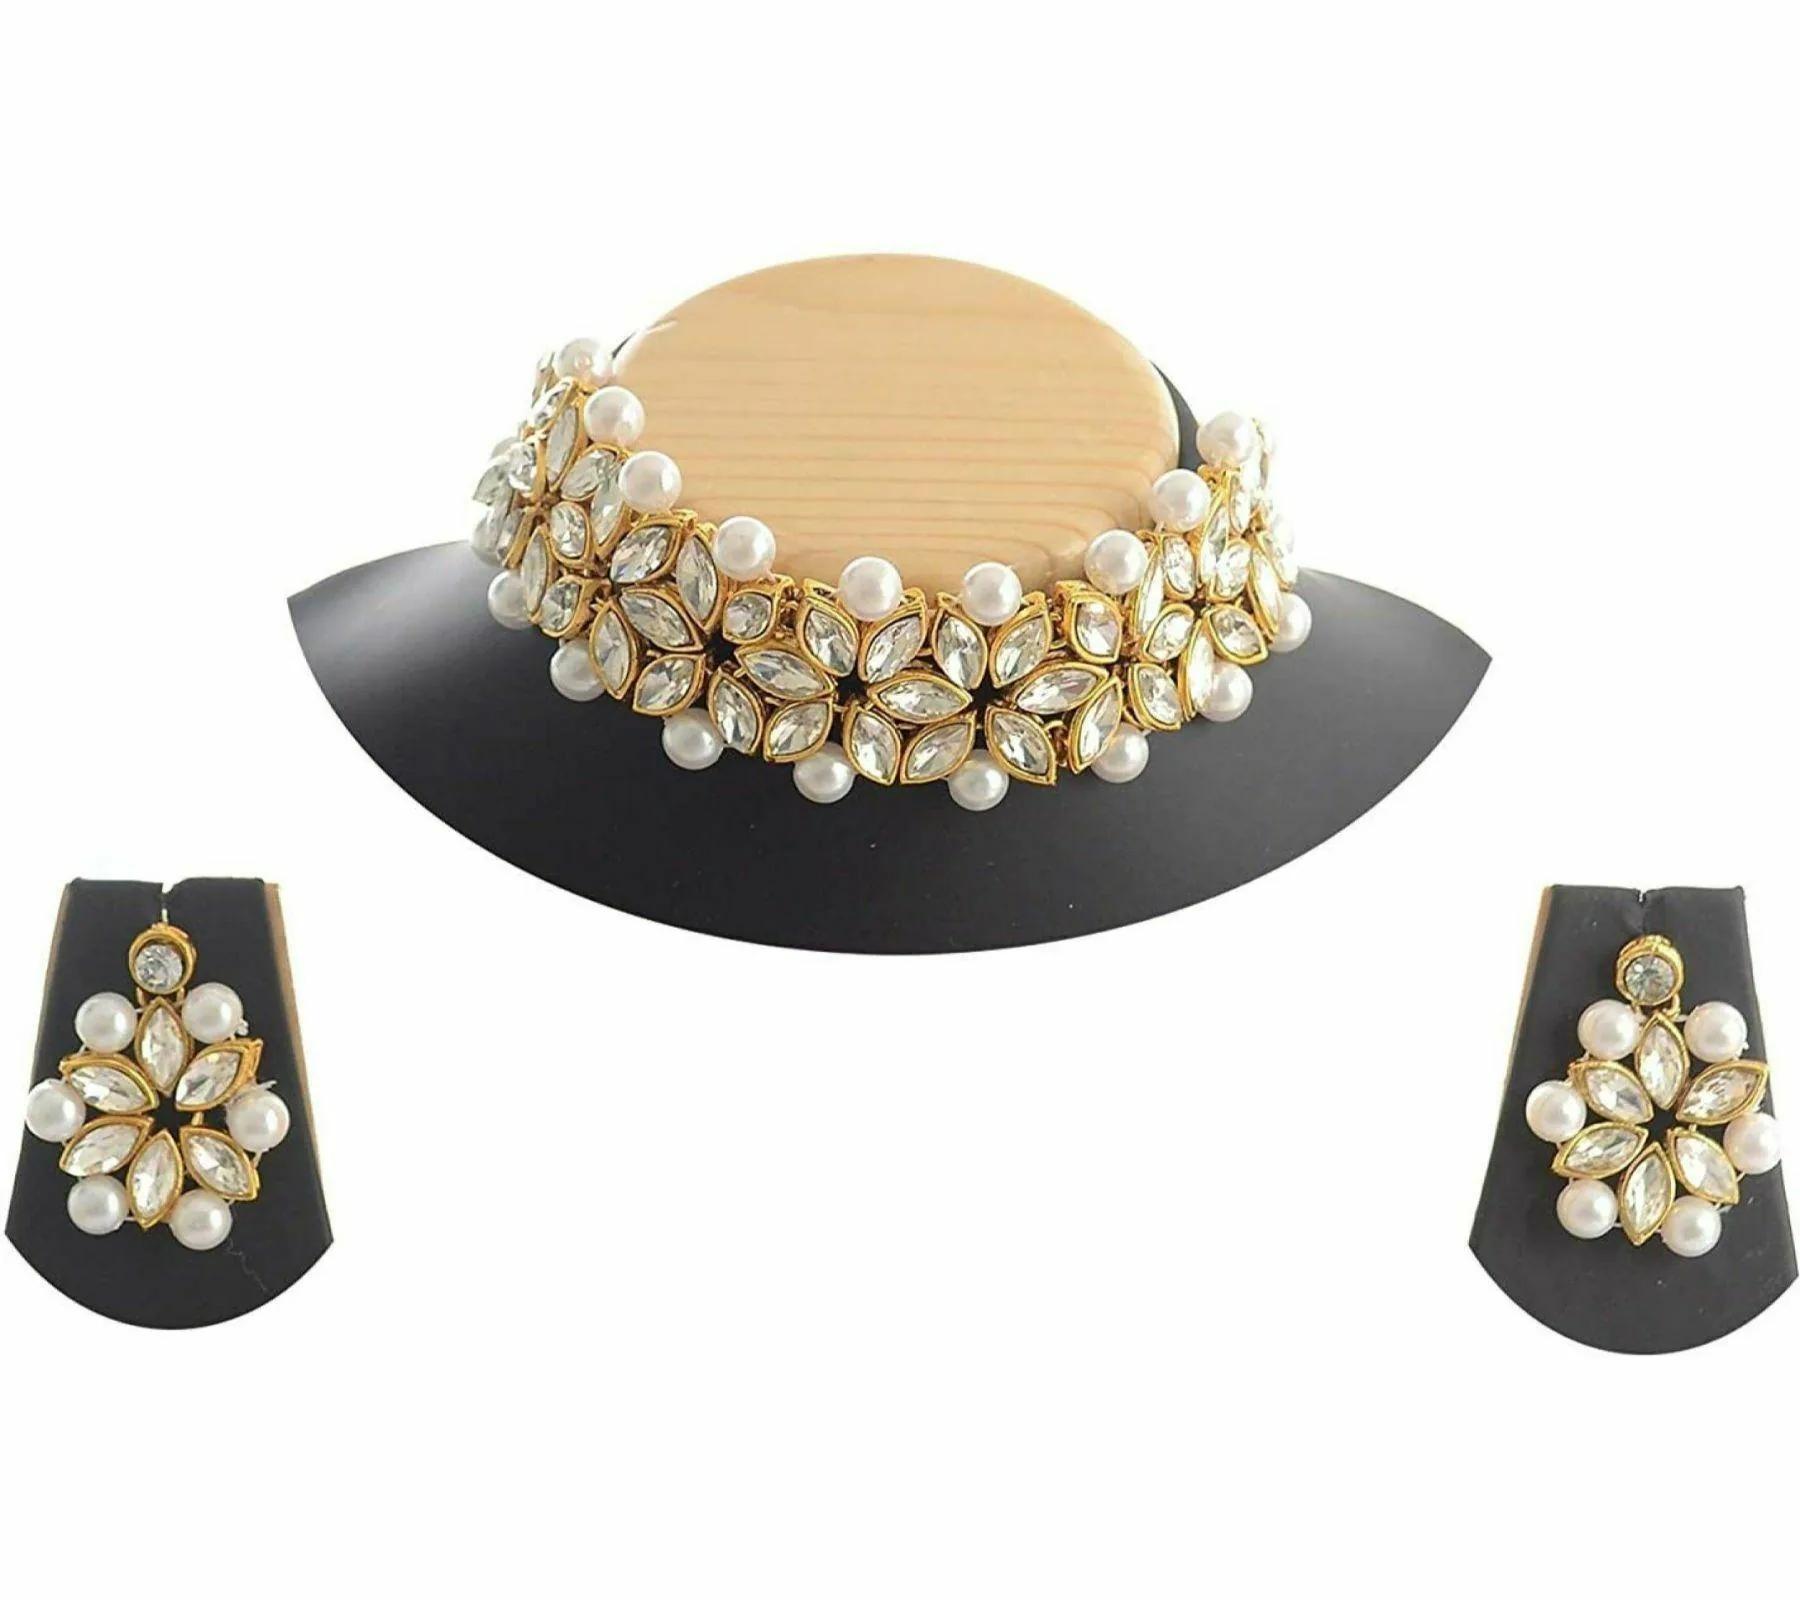
 Gyaan Jewels Handmade Gold Plated Alloy Necklace, Earring and Ring Set White (Women, Girls) (Pack of 1) Free Size
Type: Necklaces
Brand: Gyaan Jewels
Price: Rs. 361
Traditional look this set of kundan jewellery comes in a detailed and unique design giving them an ethnic look. They gold style plating paired with the kundan design gives the set a touch of tradition. Sport this with a gorgeous saree or salwar set and walk out in style.
Features: These are very easy to use being lightweight and has a design which makes it very comfortable,Superior quality and skin friendly,Made from premium quality material this product assures to remain in its original glory even after years of usage,Perfect gift ideal valentine, birthday, anniversary gift your loved ones
Included: 1 Necklace, 2 Earring